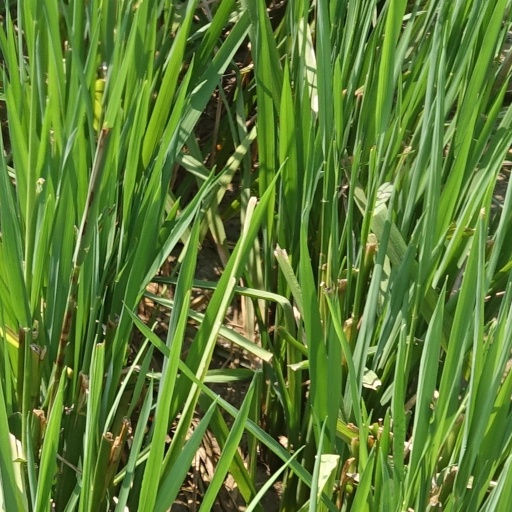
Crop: rice